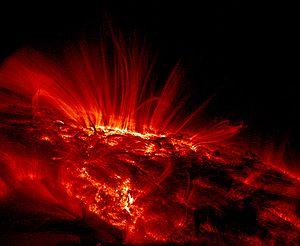
TRACE est un télescope spatial développé par le Centre de vol spatial Goddard, établissement de la NASA, avec pour objectif de réaliser des photos de la couronne et de Région de transition du Soleil avec une résolution angulaire et temporelle élevée. Le télescope, mis en orbite en avril 1998, a fonctionné durant 12 ans en fournissant des millions d'images et a fait l'objet de plus 1000 publications scientifiques. De nombreux détails de la structure fine de la couronne solaire ont été observés pour la première fois.
Une tache solaire est une région sur la surface du Soleil qui est marquée par une température inférieure à son environnement et à une intense activité magnétique. C'est son champ magnétique qui inhibe la convection par un effet similaire aux freins à courants de Foucault, ralentissant ainsi l'apport de chaleur venant de l'intérieur du Soleil, formant des zones où la température de surface est réduite.